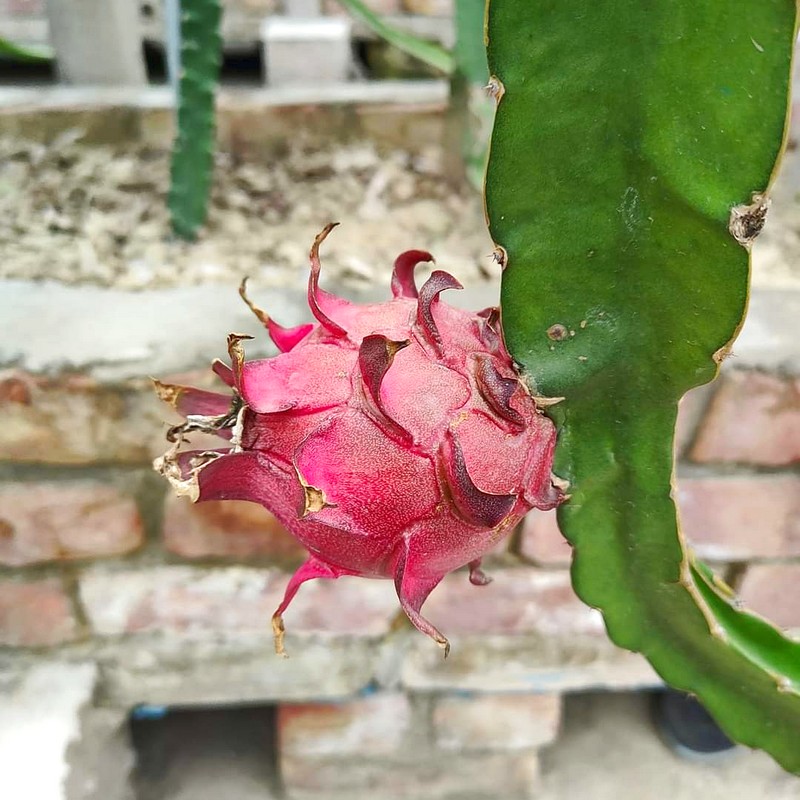
Label: Mature Dragon Fruit